Charles Bradley (singer)

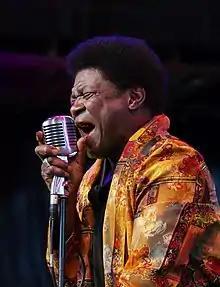
Bradley performing at Traumzeit-Festival in Duisburg in 2013.

Brenneck and Bradley chose ten of these recordings to be released as Bradley's debut album "No Time for Dreaming" in 2011.